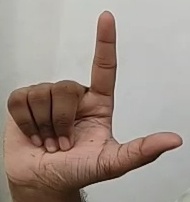
ASL sign: L